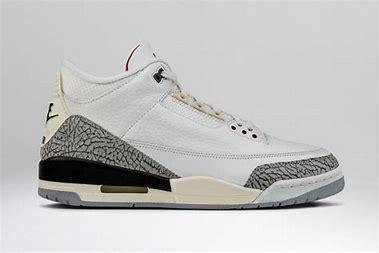
Brand: Nike
Model: Air 3